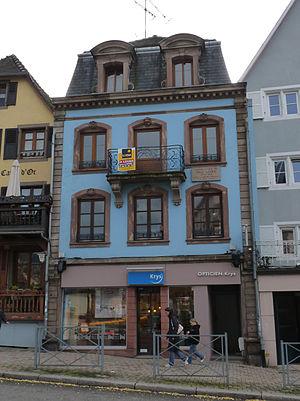
Plaque commémorative sur la maison natale de Paul Acker à Saverne, 35 Grand Rue (Bas-Rhin)
Paul-Théodore Acker, est un écrivain alsacien de langue française, auteur de romans populaires.